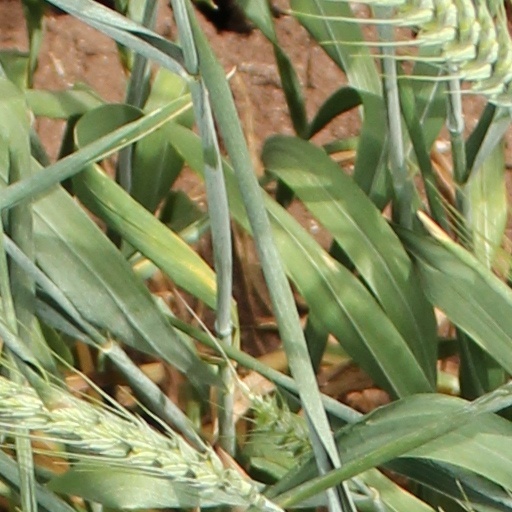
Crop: wheat